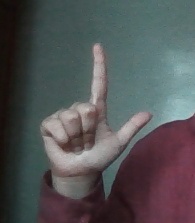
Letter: laam